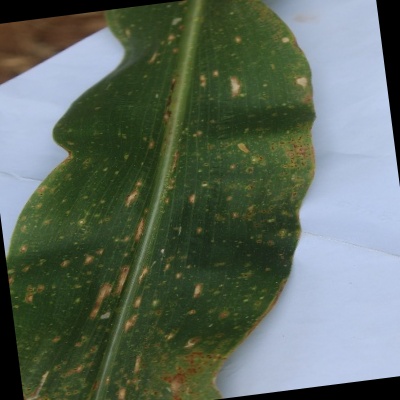
Label: Corn_(Maize)___Leaf_Spot